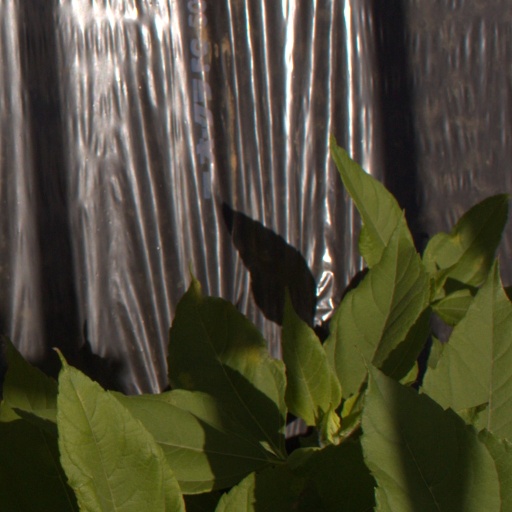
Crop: Jerusalem artichoke